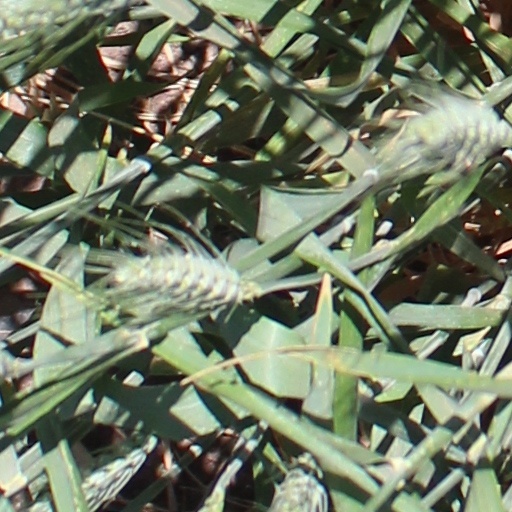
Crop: wheat